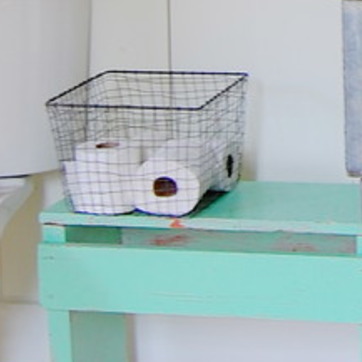
Material: paper